Paris Gee

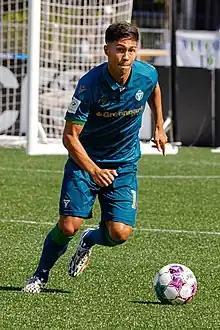

Gee joined Saint Louis FC in the USL Championship on December 29, 2018, ahead of their 2019 season. Gee would return to the club for a second season in 2020. With St. Louis City SC starting play in MLS in 2023, Saint Louis FC would fold at the end of the 2020 season, ending Gee's time at the club after two seasons.